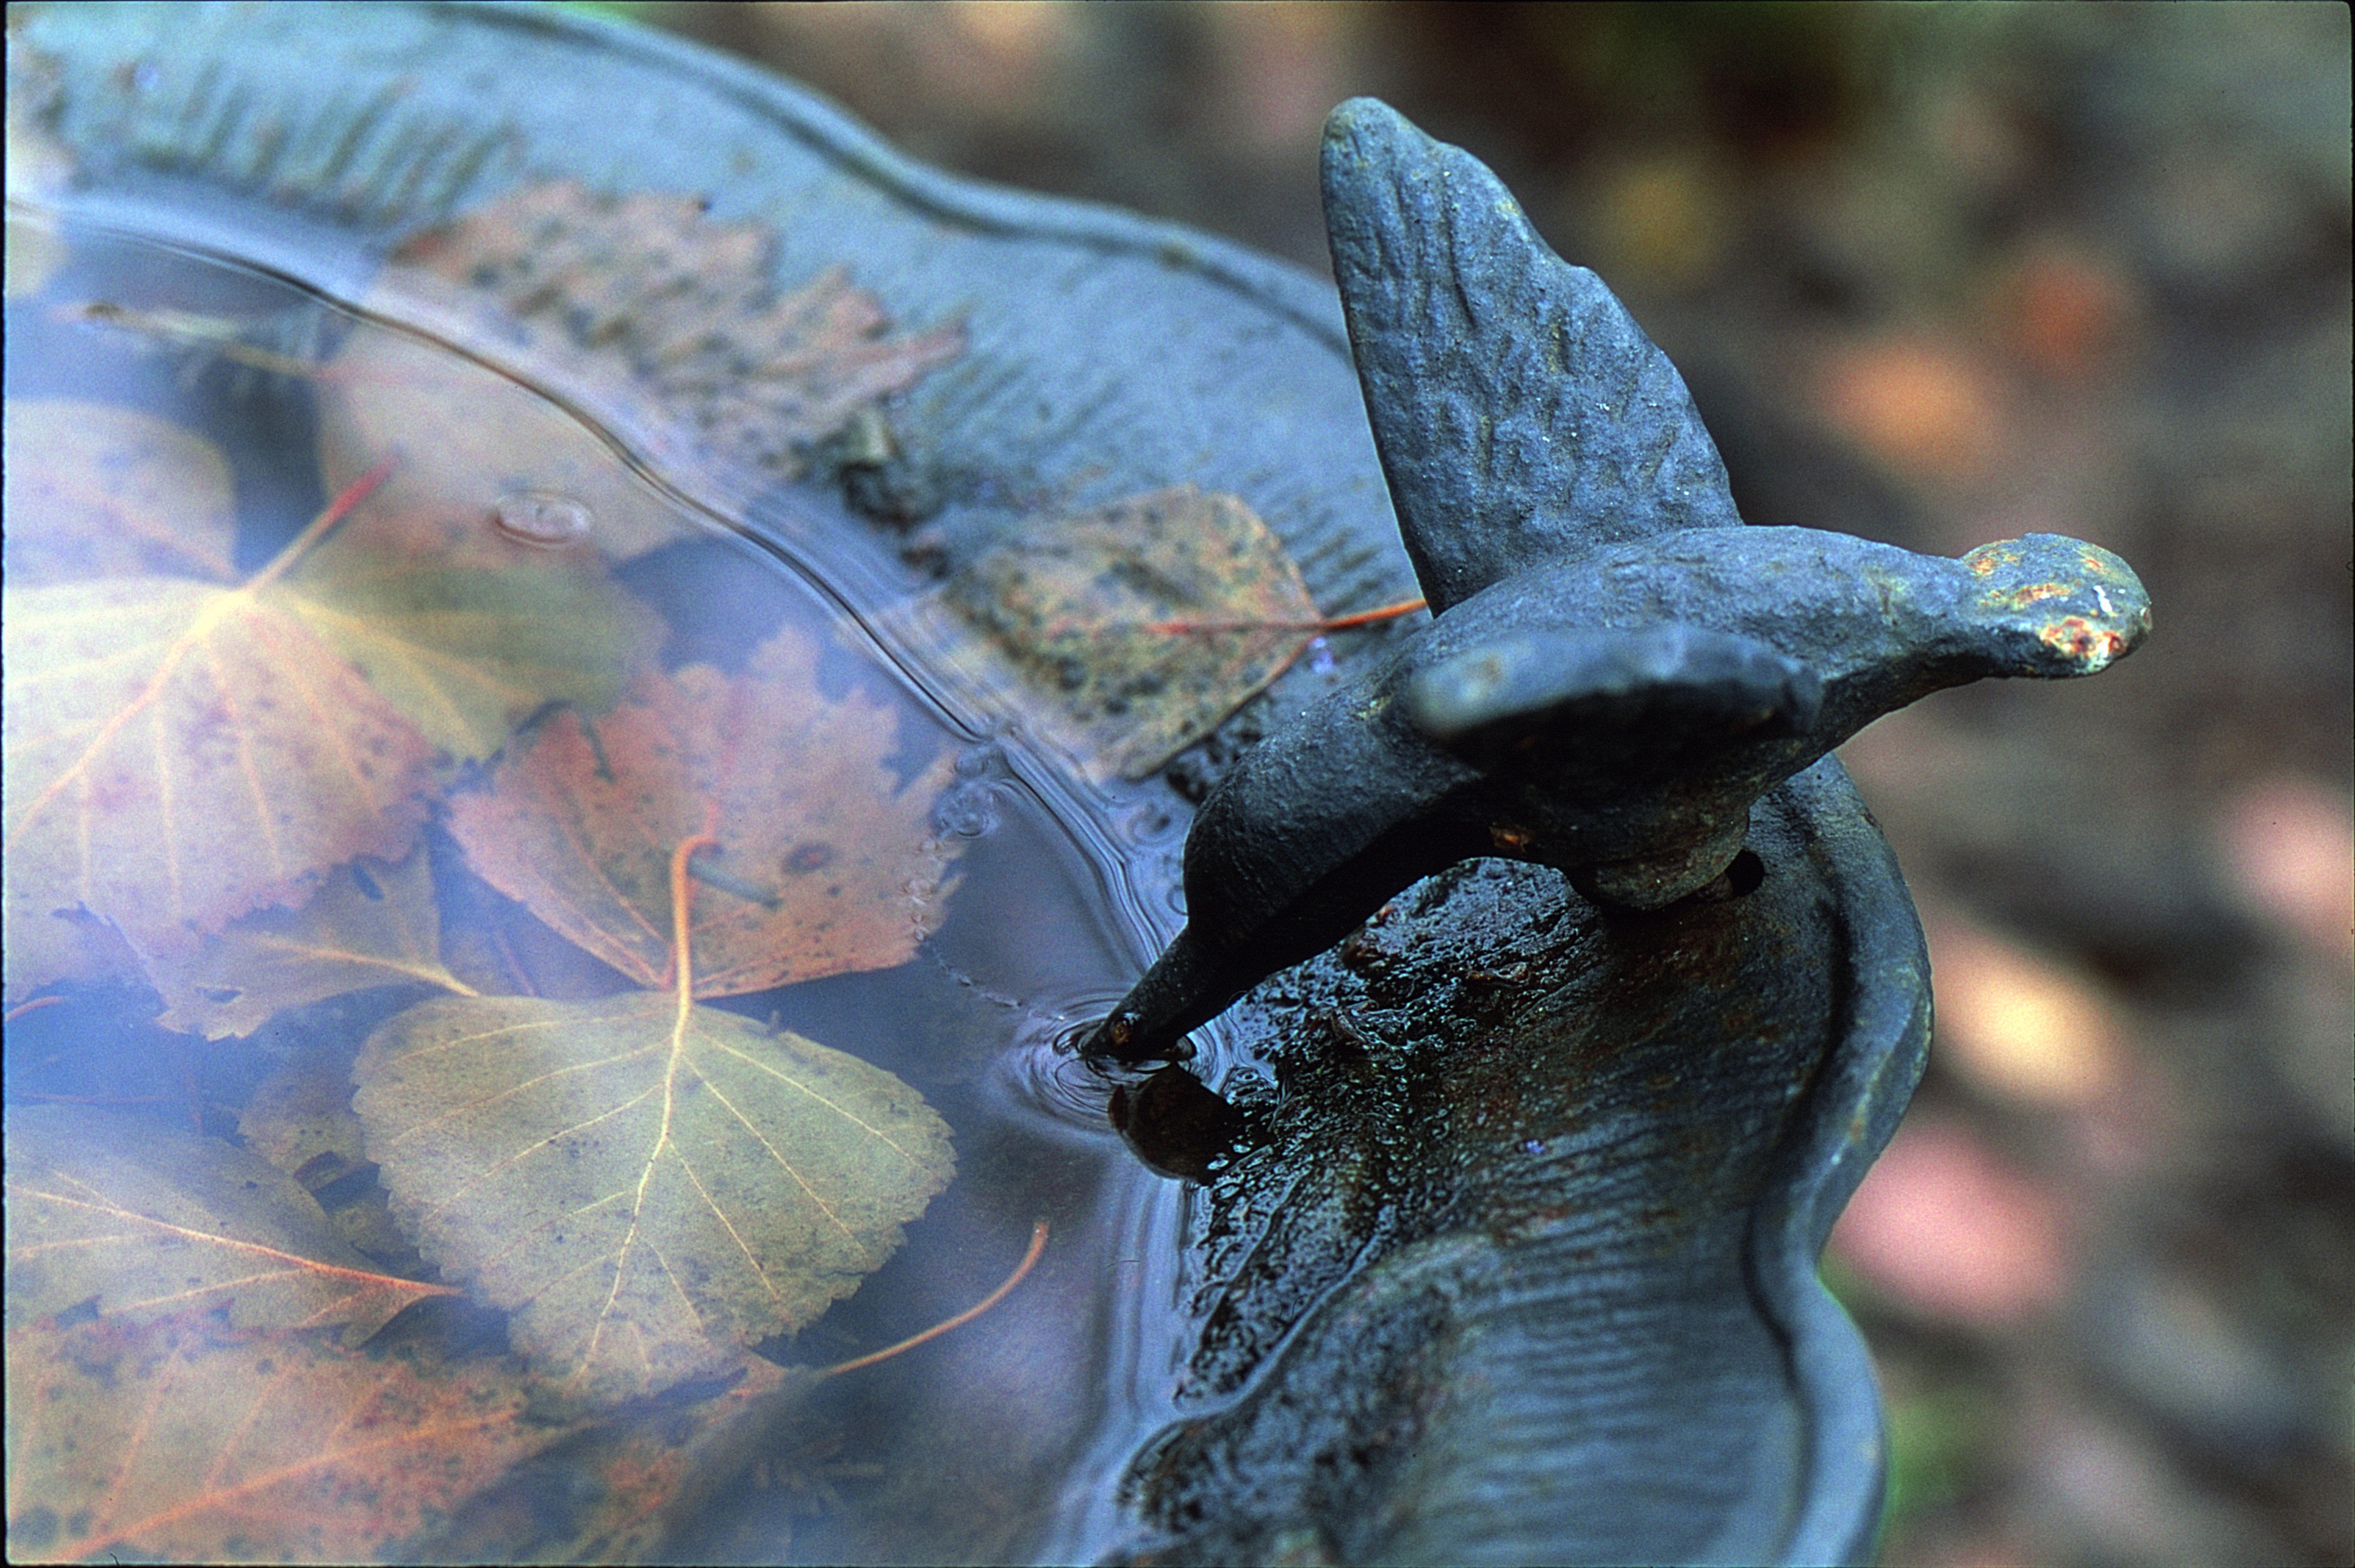
tree, water, nature, outdoor, bird, white, leaf, flower, animal, summer, wildlife, spring, green, natural, autumn, park, blue, black, yellow, garden, flora, fauna, close up, leaves, bath, macro photography, bird bath, perching bird